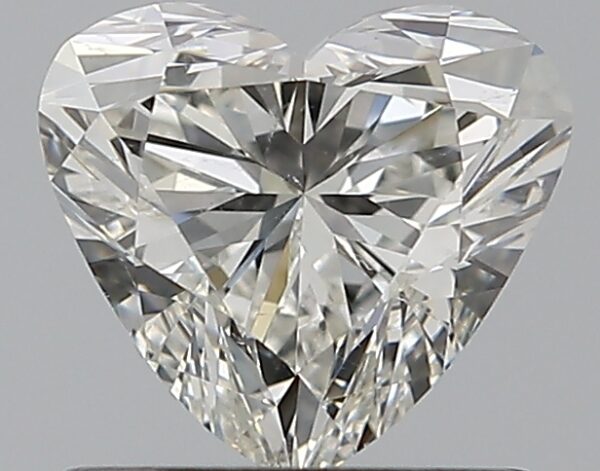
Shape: heart
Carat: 0.73
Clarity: SI1
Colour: H
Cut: EX
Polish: EX
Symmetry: EX
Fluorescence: N
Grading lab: GIA
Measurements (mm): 5.62 x 6.21 x 3.67